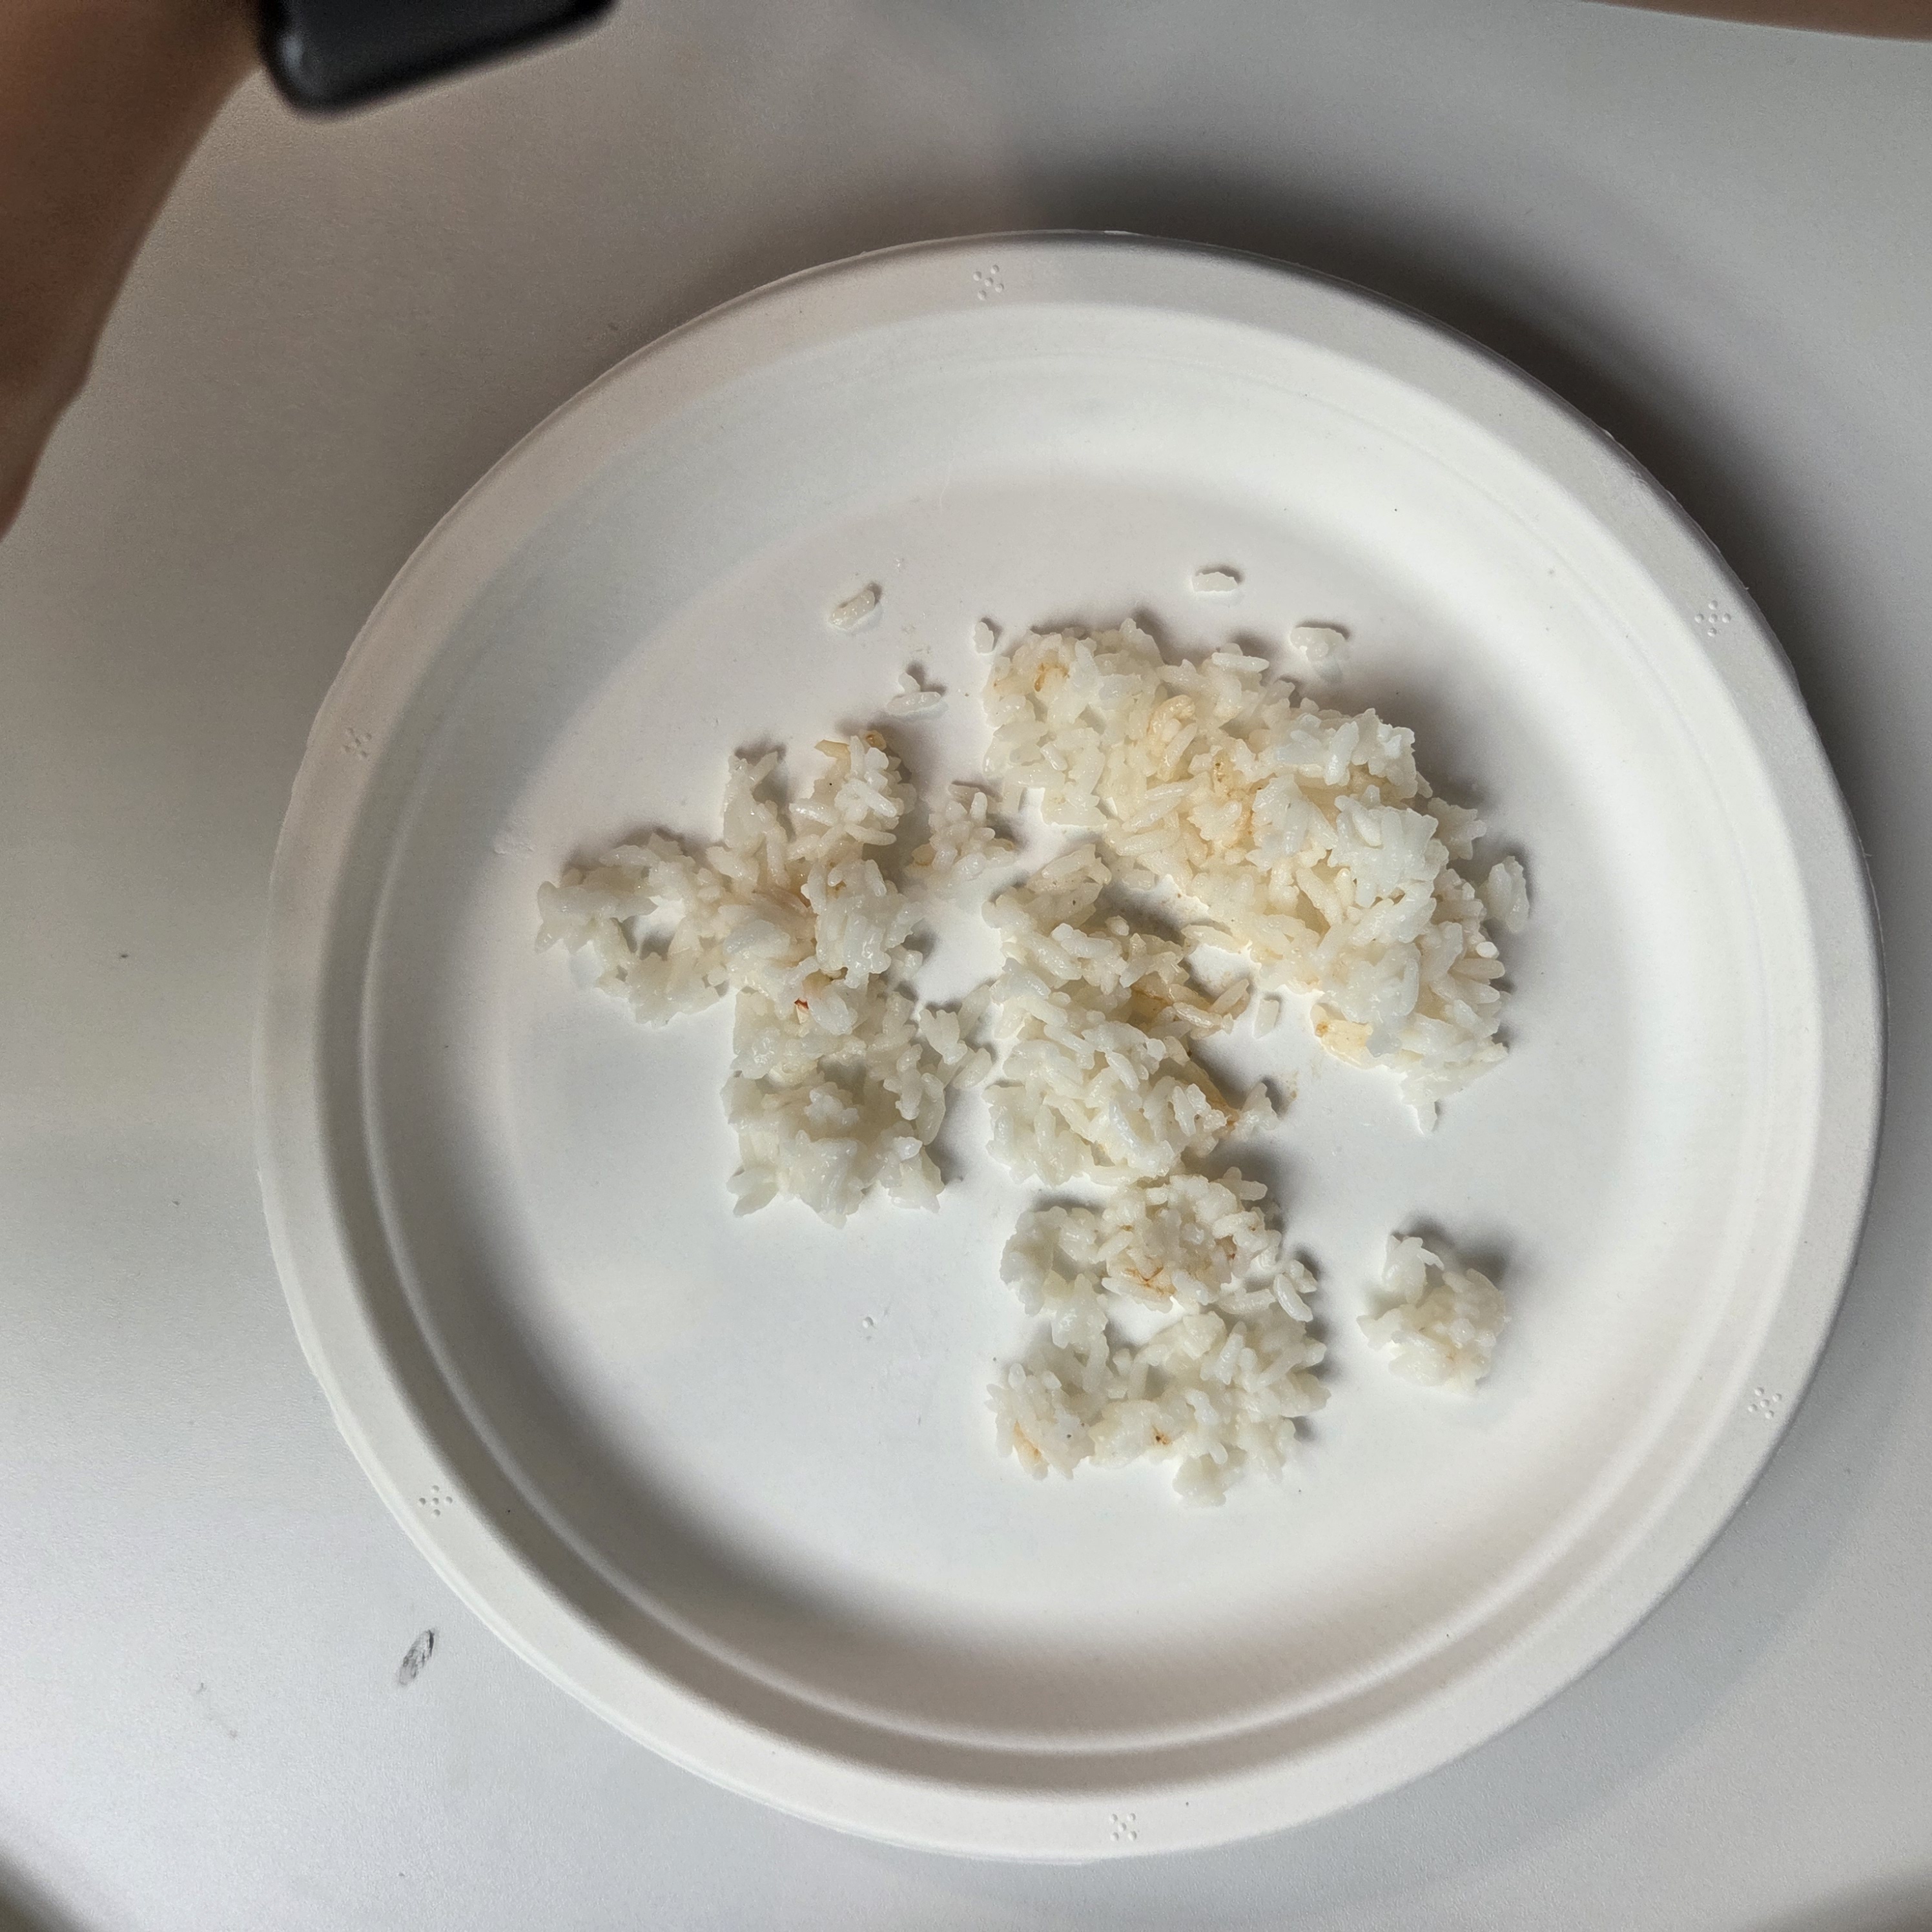
Ingredients: rice